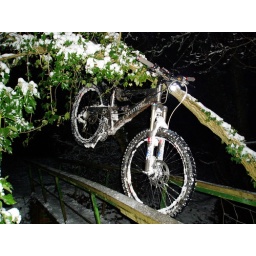
New Niche - bike in a tree over a bridge